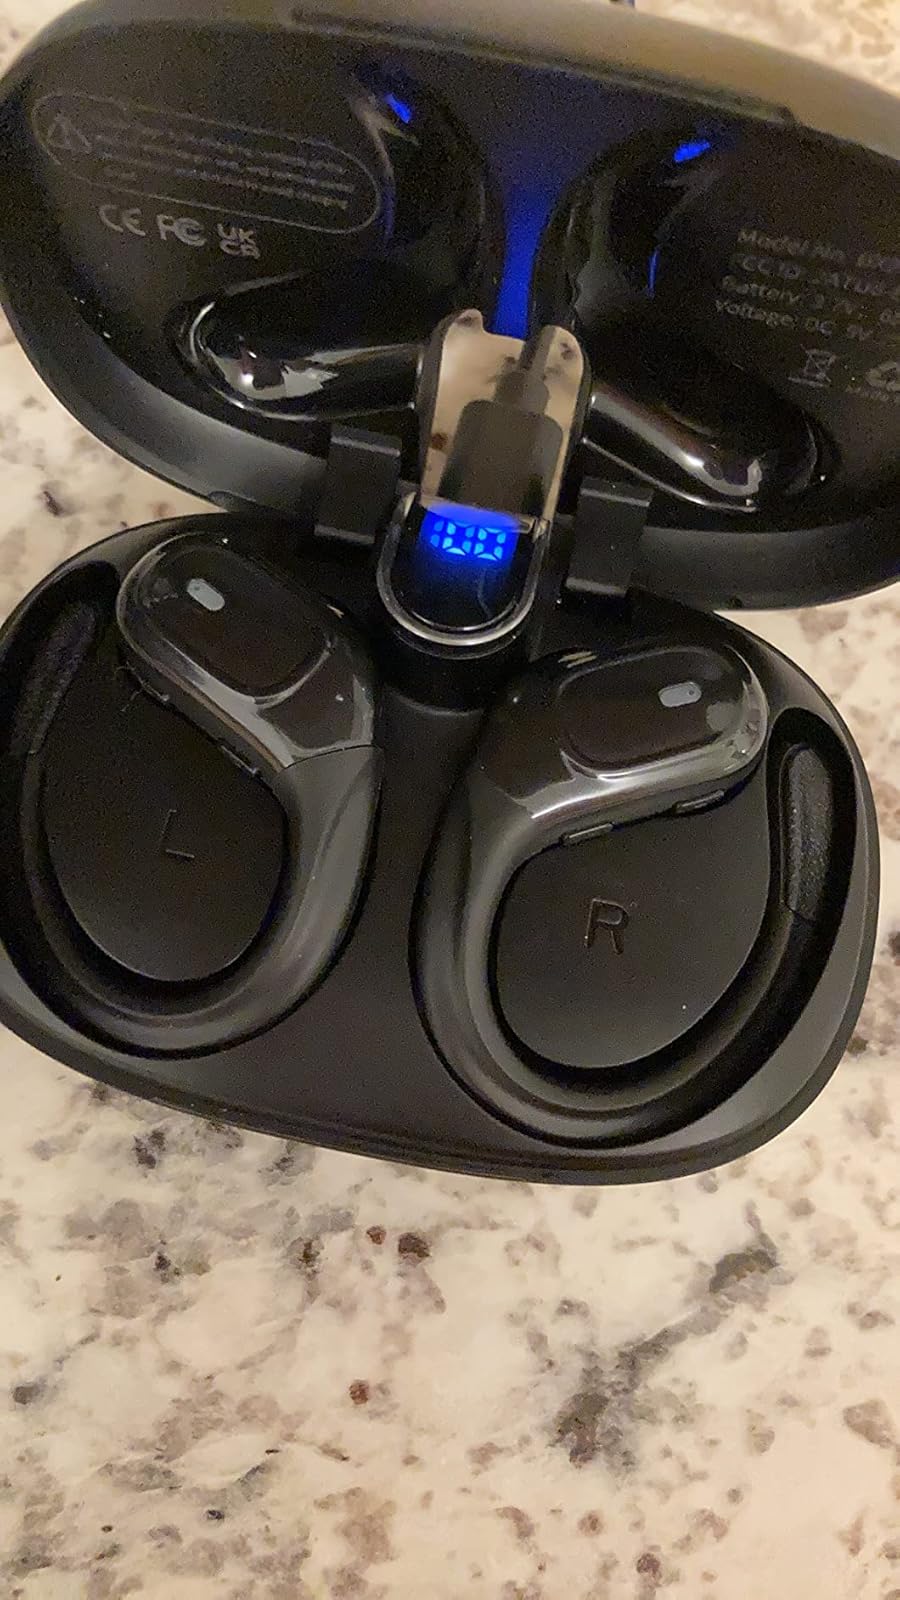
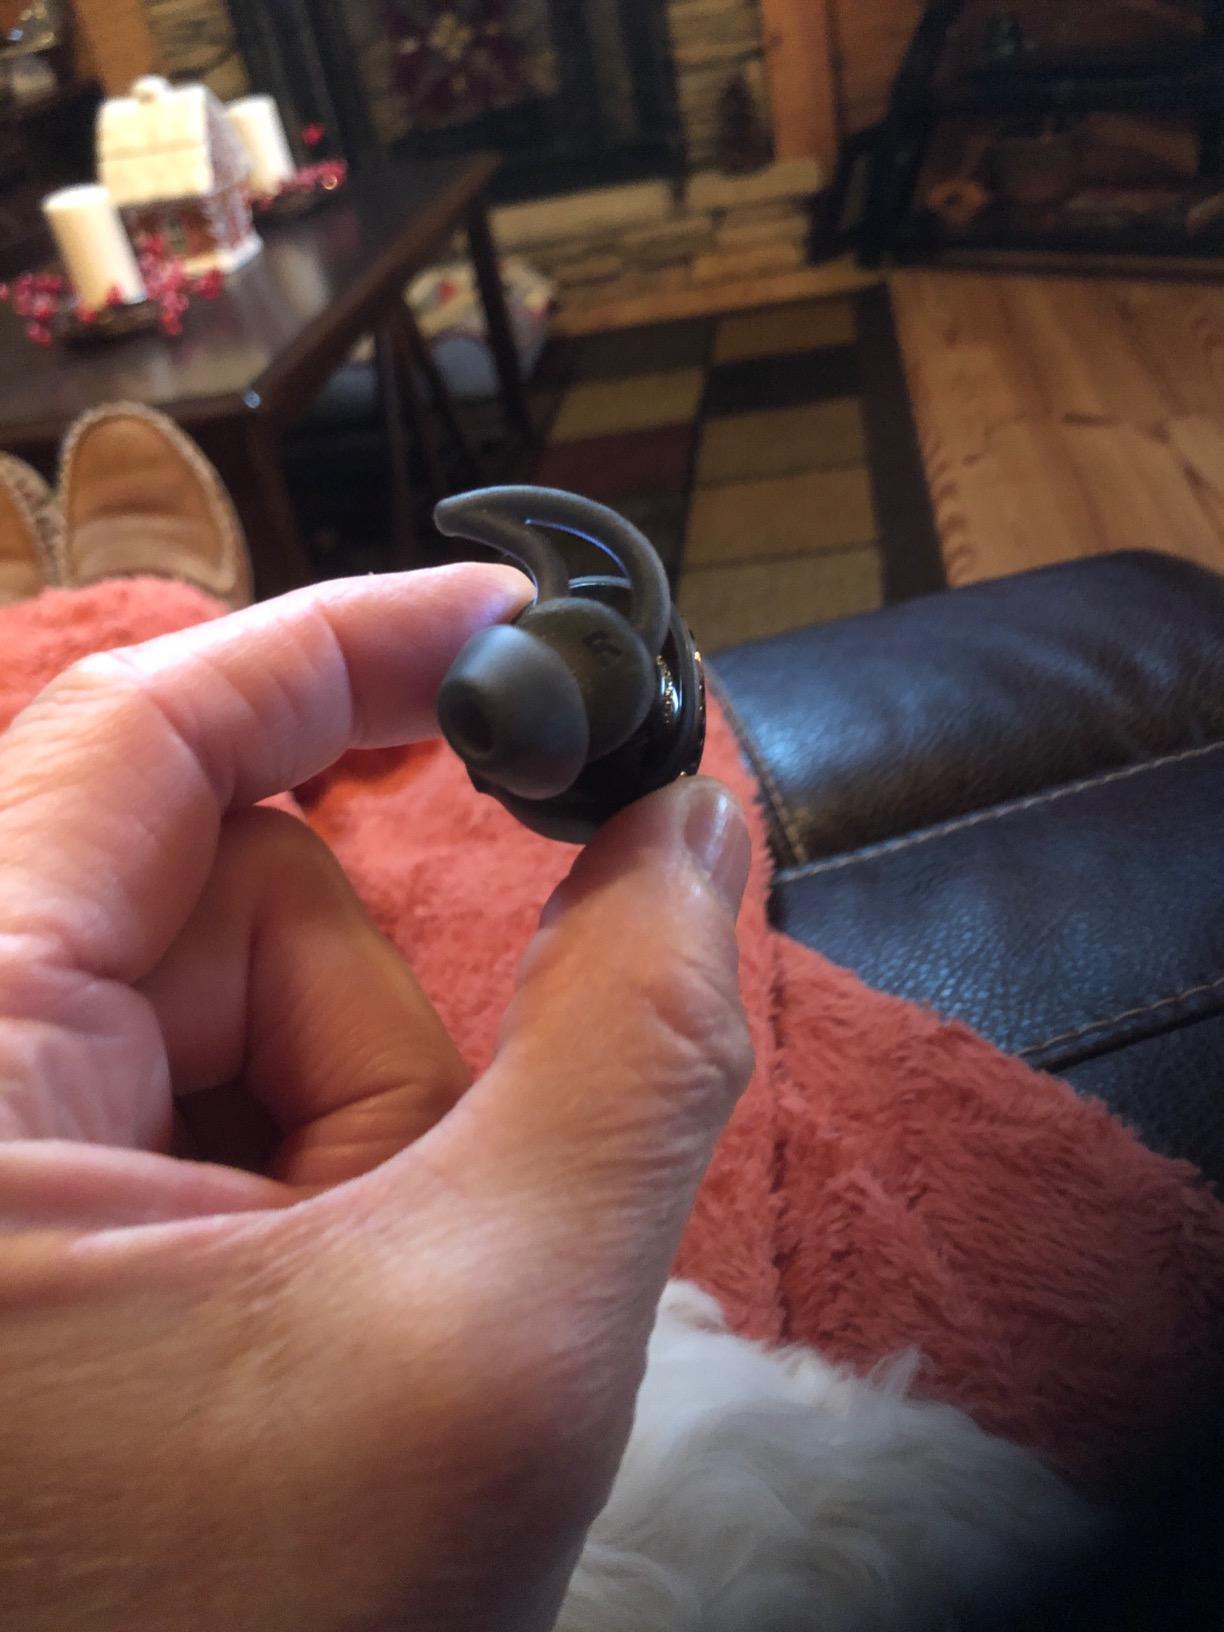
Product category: earbuds
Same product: no